Augšdaugava Municipality

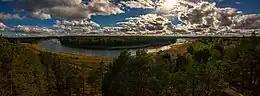
View of the Daugava from the Vasargeliški observation tower east of Daugavpils.

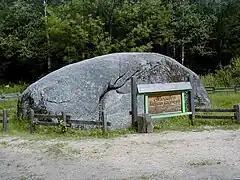
The Great Stone of Nīcgale in Nīcgale Parish.

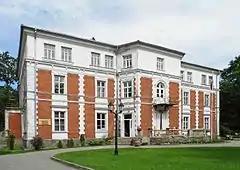
Bebrene Manor in Bebrene Parish.

Augšdaugava Municipality covers an area of . It is located in the southwestern part of the Latgale region in eastern Latvia, and surrounds the city of Daugavpils on all sides. It borders Jēkabpils Municipality to the northwest, Līvāni Municipality to the north, Preiļi Municipality to the northeast, and Krāslava Municipality to the east. It also borders the Lithuanian counties of Panevėžys and Utena to the west and southwest respectively, and Vitebsk Region in Belarus to the southeast. The southernmost point of Latvia is located on the border with Lithuania in Demene Parish, and is commemorated with a nearby sculpture by .